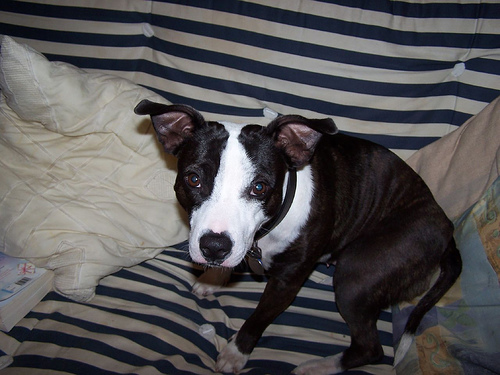
Breed: staffordshire bull terrier